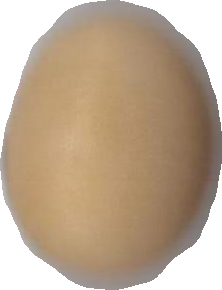
Variety: Anjasmoro